Miss Universe 1967

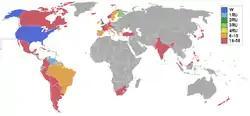
Miss Universe 1967 participating nations and results

Miss Ecuador and Miss Thailand were disqualified upon arrival because they were only 17 years old and sent back to their countries,Herbert Landon, Executive Director of the contest, whose president at that time was Harold Glasser, said that the contestants must have a minimum 18 years and a maximum of 28 by the date of the final.